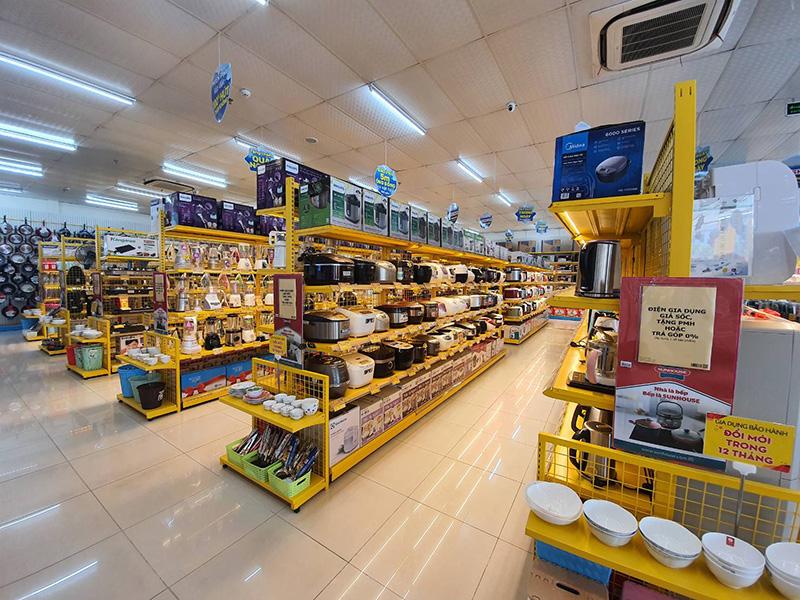
đây là khung cảnh các quầy hàng đồ gia dụng ở bên trong siêu thị